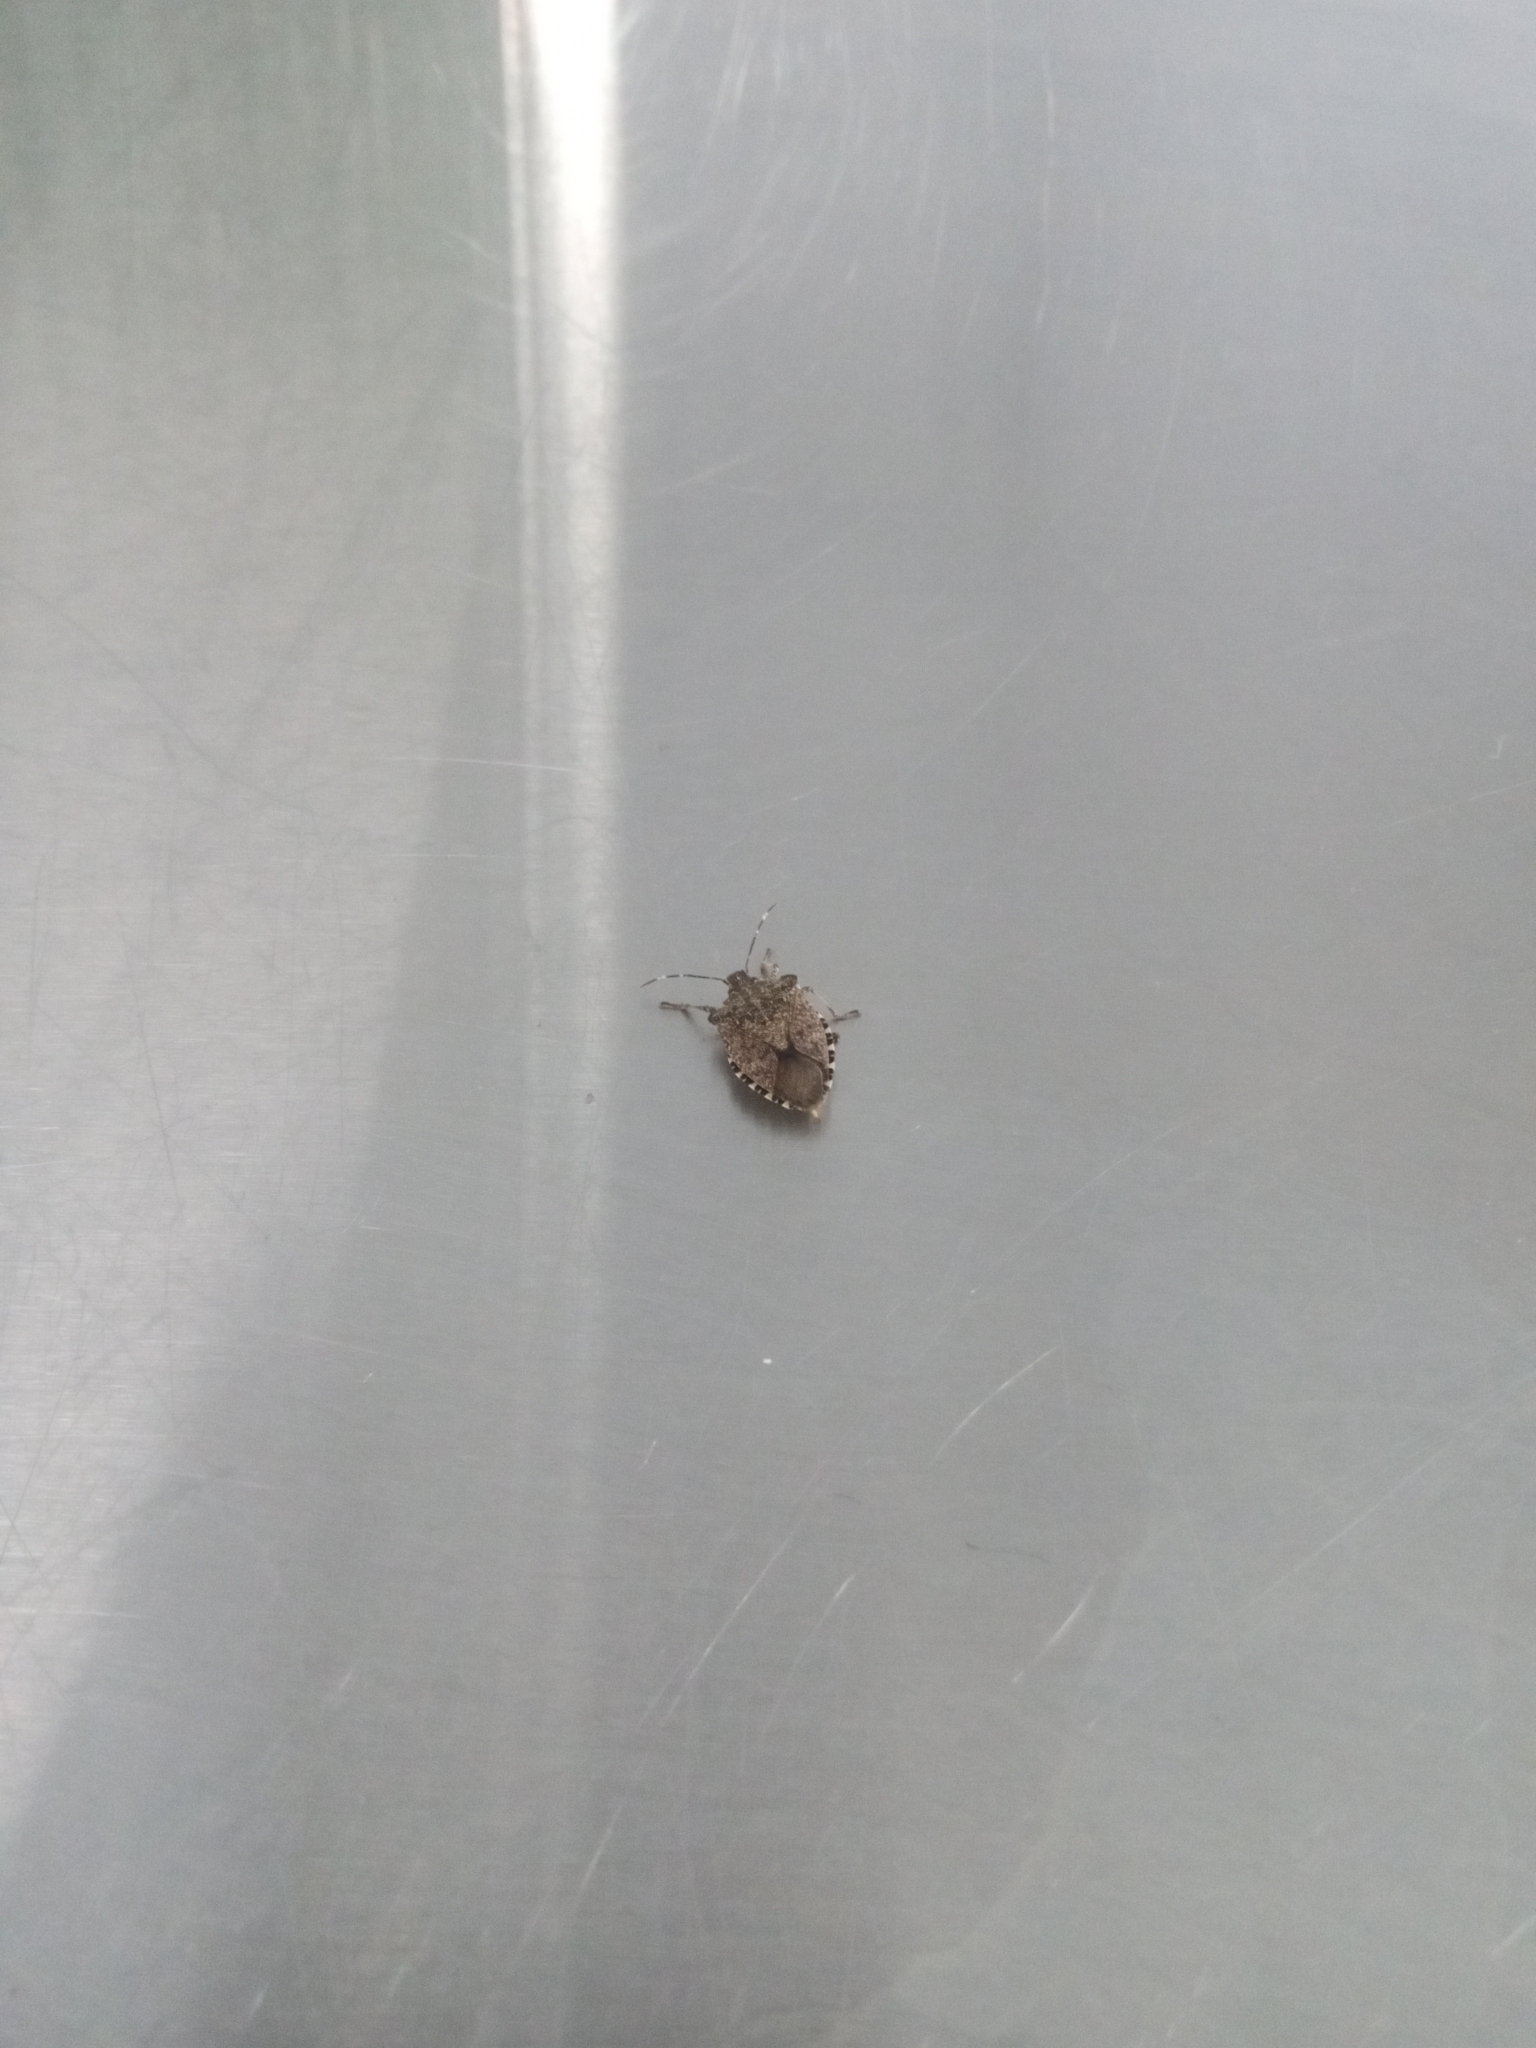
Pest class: stink_bug